Takeminakata

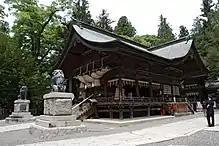
The "Akimiya" (秋宮) or Autumn Shrine, one of the two component shrines of the Suwa "Shimosha"

Folk belief has long held the god of Suwa Shrine to assume the form of a serpent or dragon. Consequently, the deity appears as such in a number of folktales and anecdotes.